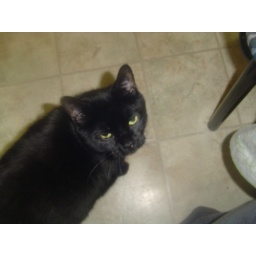
Most UNphotogenic cat in the world. He goes from cute to brain damaged monkey in one second.